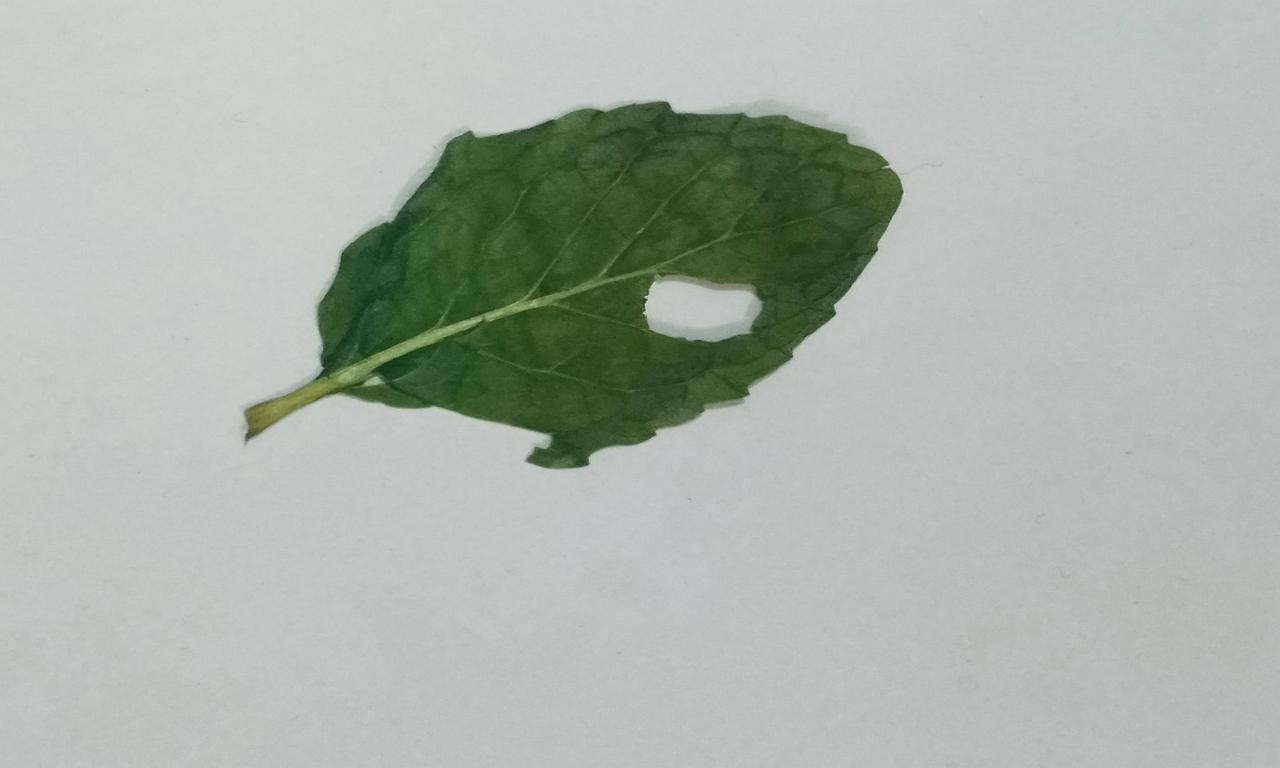
Label: Dried